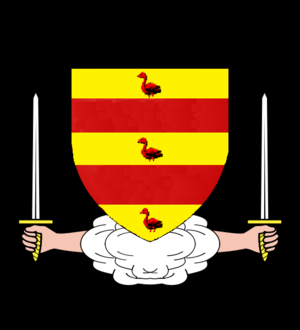
blason du connetable de france Dreux IV de Mello
La famille de Mello est une famille de la chevalerie française du Moyen Âge qui possédait en fief la terre de Mello. Par mariage, une branche acquit le comté de Dammartin et prit alors le nom de Dammartin.